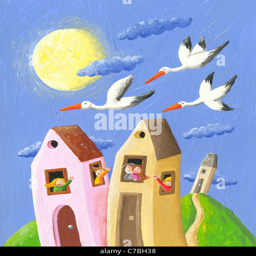
acrylic illustration of happy people in the village waving storks